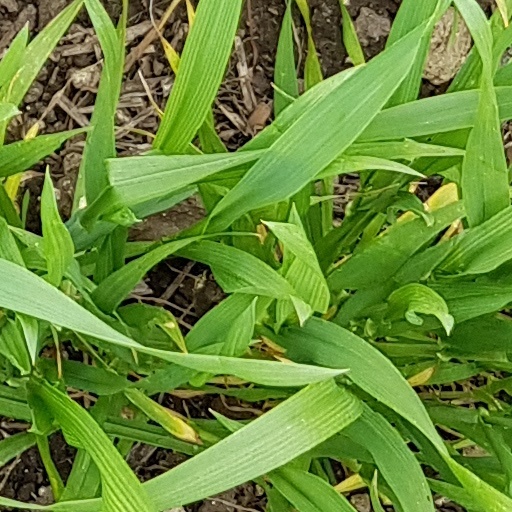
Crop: wheat